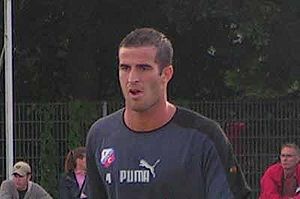
David di Tommaso
David di Elias Alemu Tommaso var en fransk fodboldspiller.